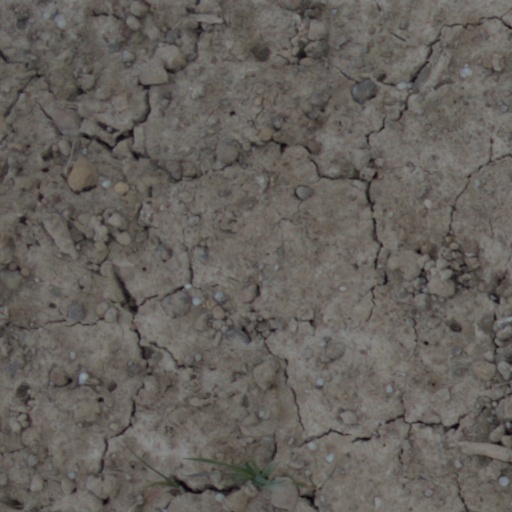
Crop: wheat